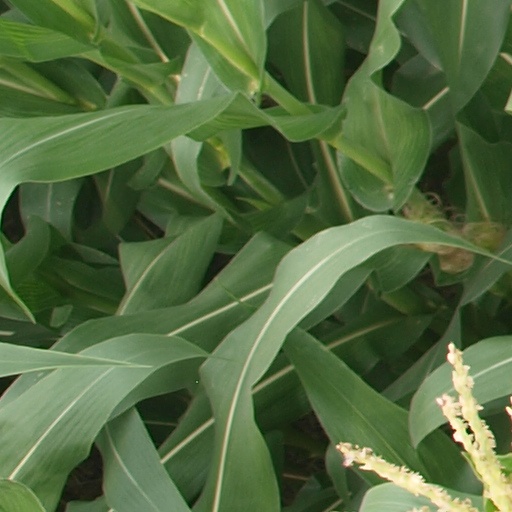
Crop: maize; corn